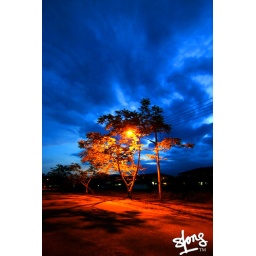
angry sky upon a lonely tree